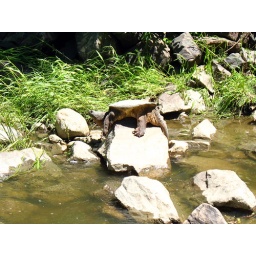
Giant snapping turtle sunning on a rock in Muddy Brook